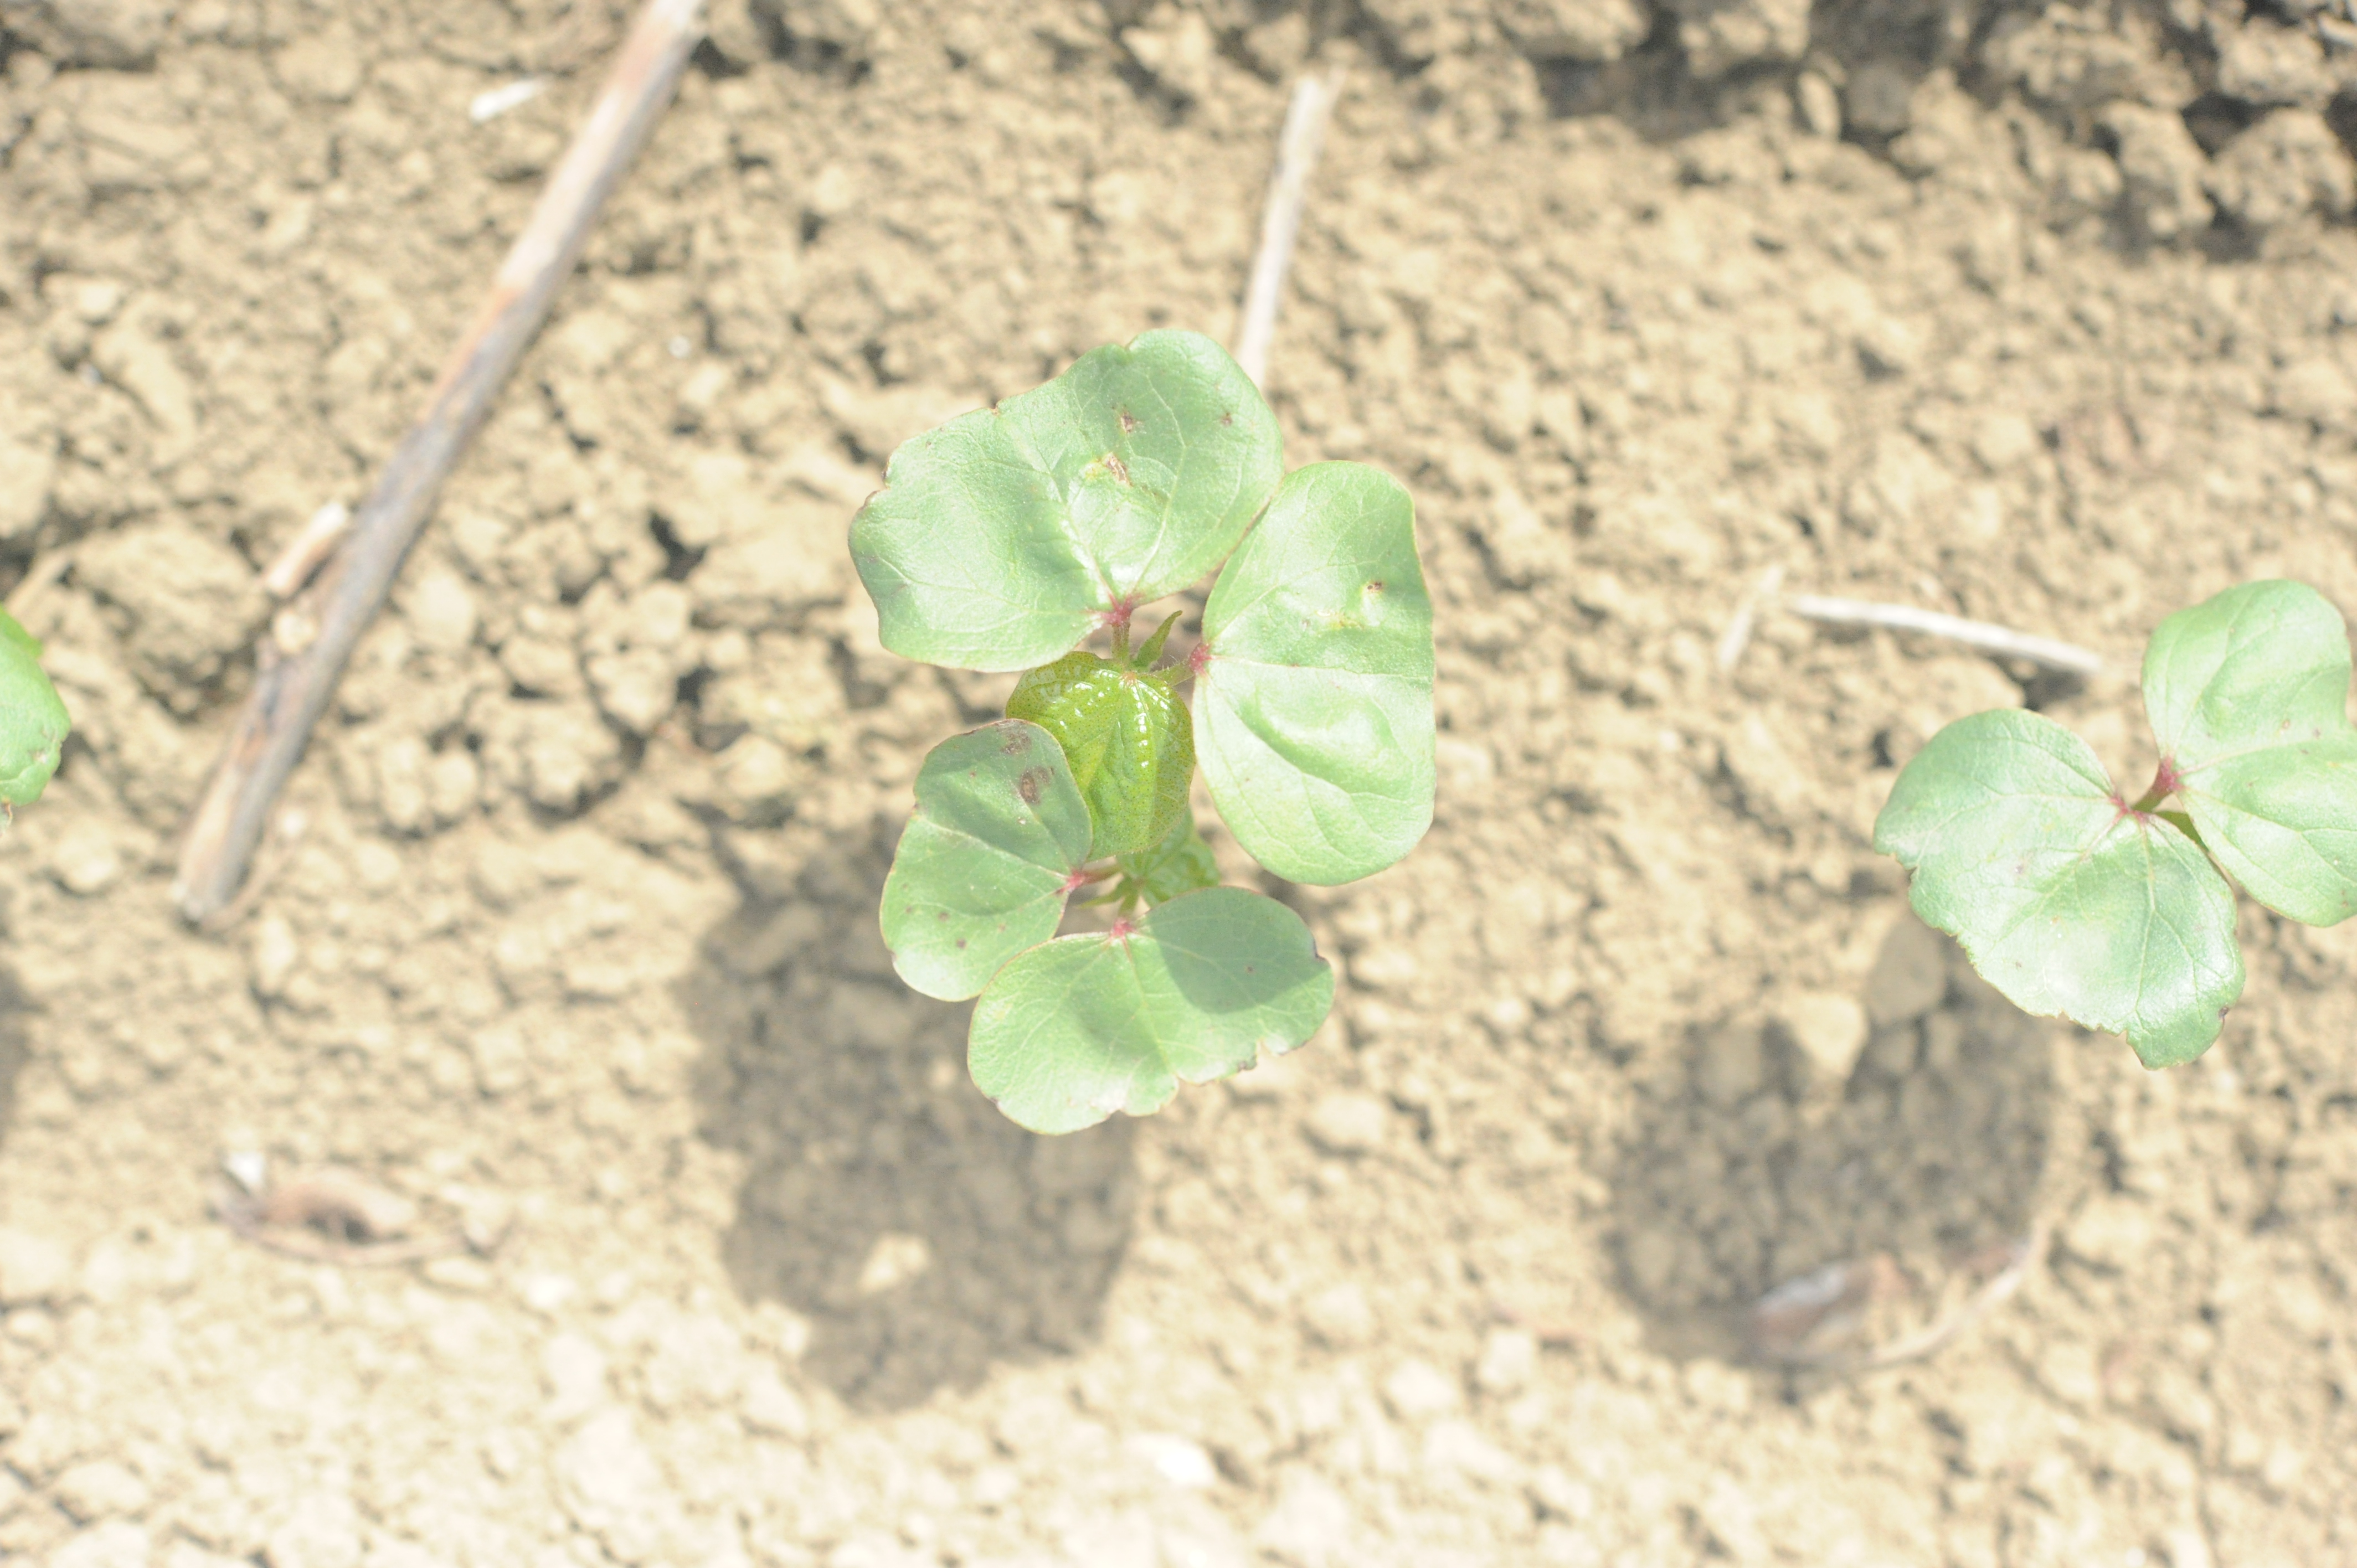
Label: cotton